Onomancy

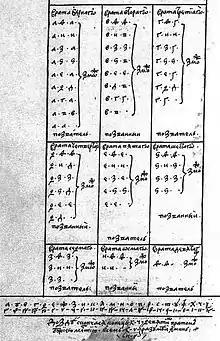
Onomantic table from the Russian version of the "Secretum Secretorum"

Onomancy (or nomancy) is divination based on a subject's name. Onomancy gained popularity in Europe during the Late Middle Ages, but is said to have originated with the Pythagoreans in antiquity. Several methods of analyzing a name are possible, some of which are based on arithmancy or gematria.